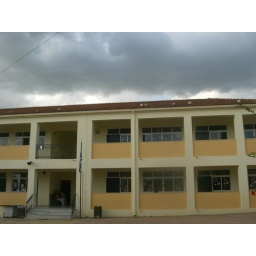
black clouds over school building on day of trip to knossos